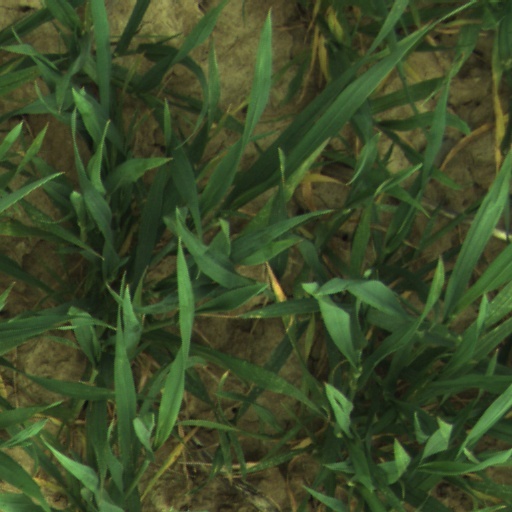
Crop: wheat